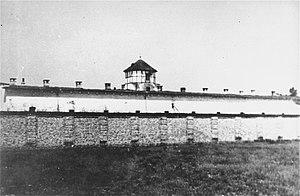
Le camp de concentration de Stara Gradiška était un camp de concentration et un camp d'extermination créé par le régime des Oustachis dans l'État indépendant de Croatie pendant la Seconde Guerre mondiale. Le camp de Stara Gradiška, initialement une forteresse, est un camp d'extermination pour femmes et enfants ouvert à l'automne 1941, ou tous les détenus seront tués de manière féroce. 660 femmes atteinte de typhus et de dysenterie y seront massacrées en une journée. Lorsque les troupes de Tito libèrent le camp le 25 avril 1945, les Partisans yougoslaves y trouvèrent seulement 6 survivants cachés dans un puits. En quatre ans 75 000 personnes y furent assassinées.
Les camps de concentration oustachis ont été installés et opérés par le NDH de 1941 à 1945, durant la Seconde Guerre mondiale, pour concentrer et exterminer les populations non croates du territoire, principalement des Serbes chrétiens orthodoxes, mais aussi des Juifs et des Tziganes. Le nombre de morts dans cette dizaine de camps est de l'ordre de plusieurs centaines de milliers de personnes.